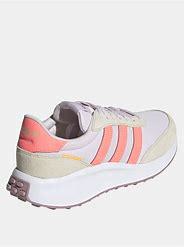
Brand: Adidas
Model: Run 70S